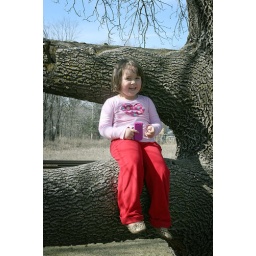
Abby in a tree seat